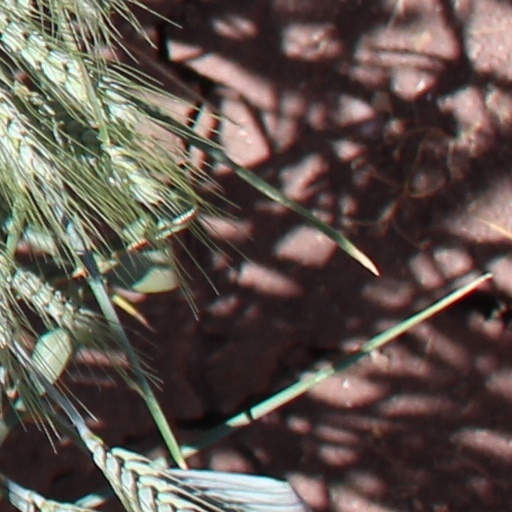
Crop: wheat